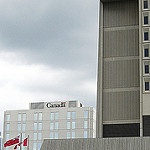
Scene: Outdoor